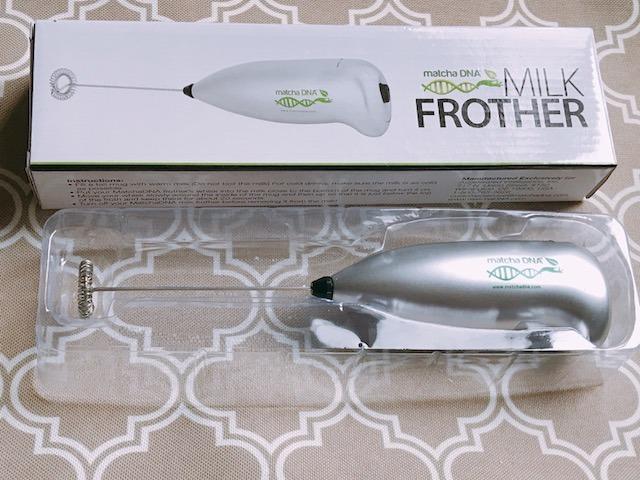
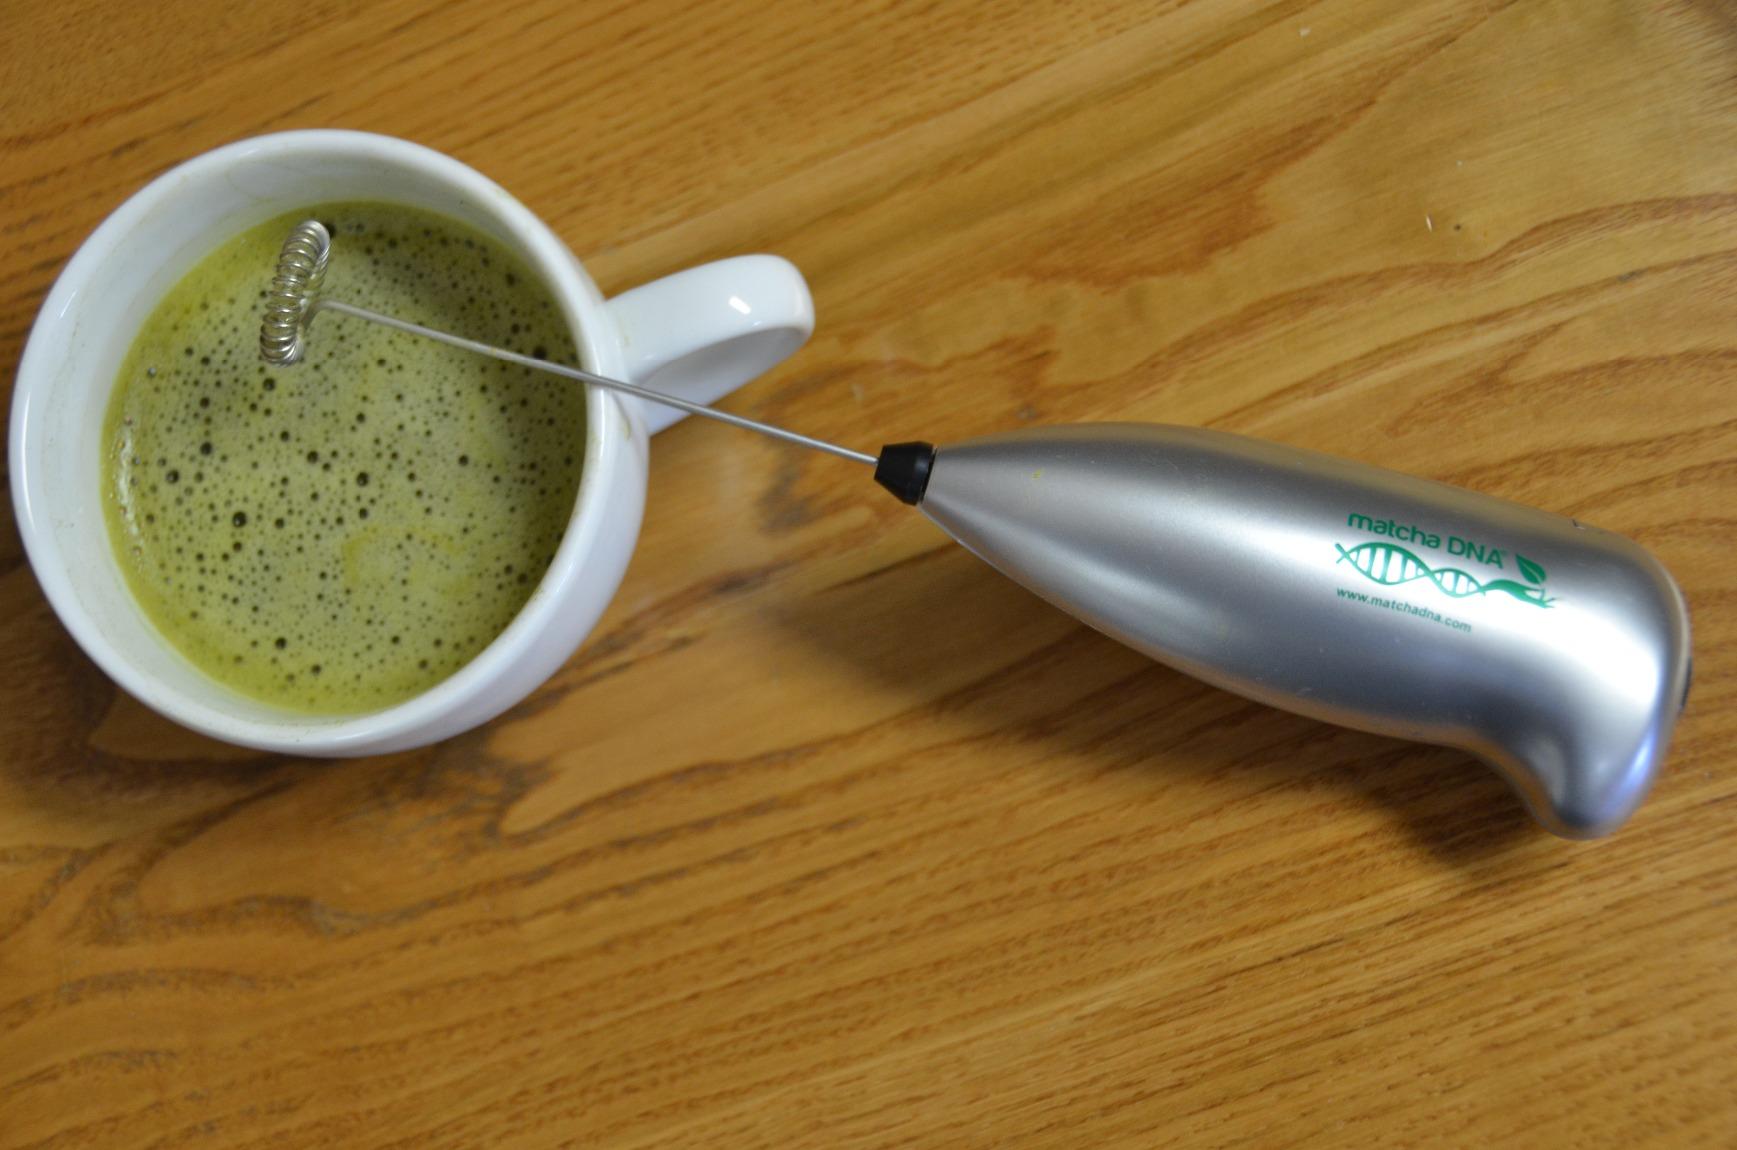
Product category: items_mixer
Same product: yes